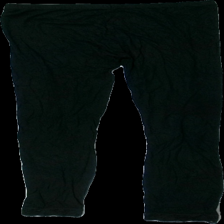
View: back
Type: Tights
Category: Ladies
Brand: Not in the list
Colors: Black
Material: 100% viskos
Pattern: Lace
Cut: Tight
Season: All
Damage: luddigt
Damage location: top center
Damage 2: luddigt
Damage 2 location: middle center
Damage 3: luddigt
Damage 3 location: bottom center
Price range: <50
Recommended usage: Export
Description: tights med spets